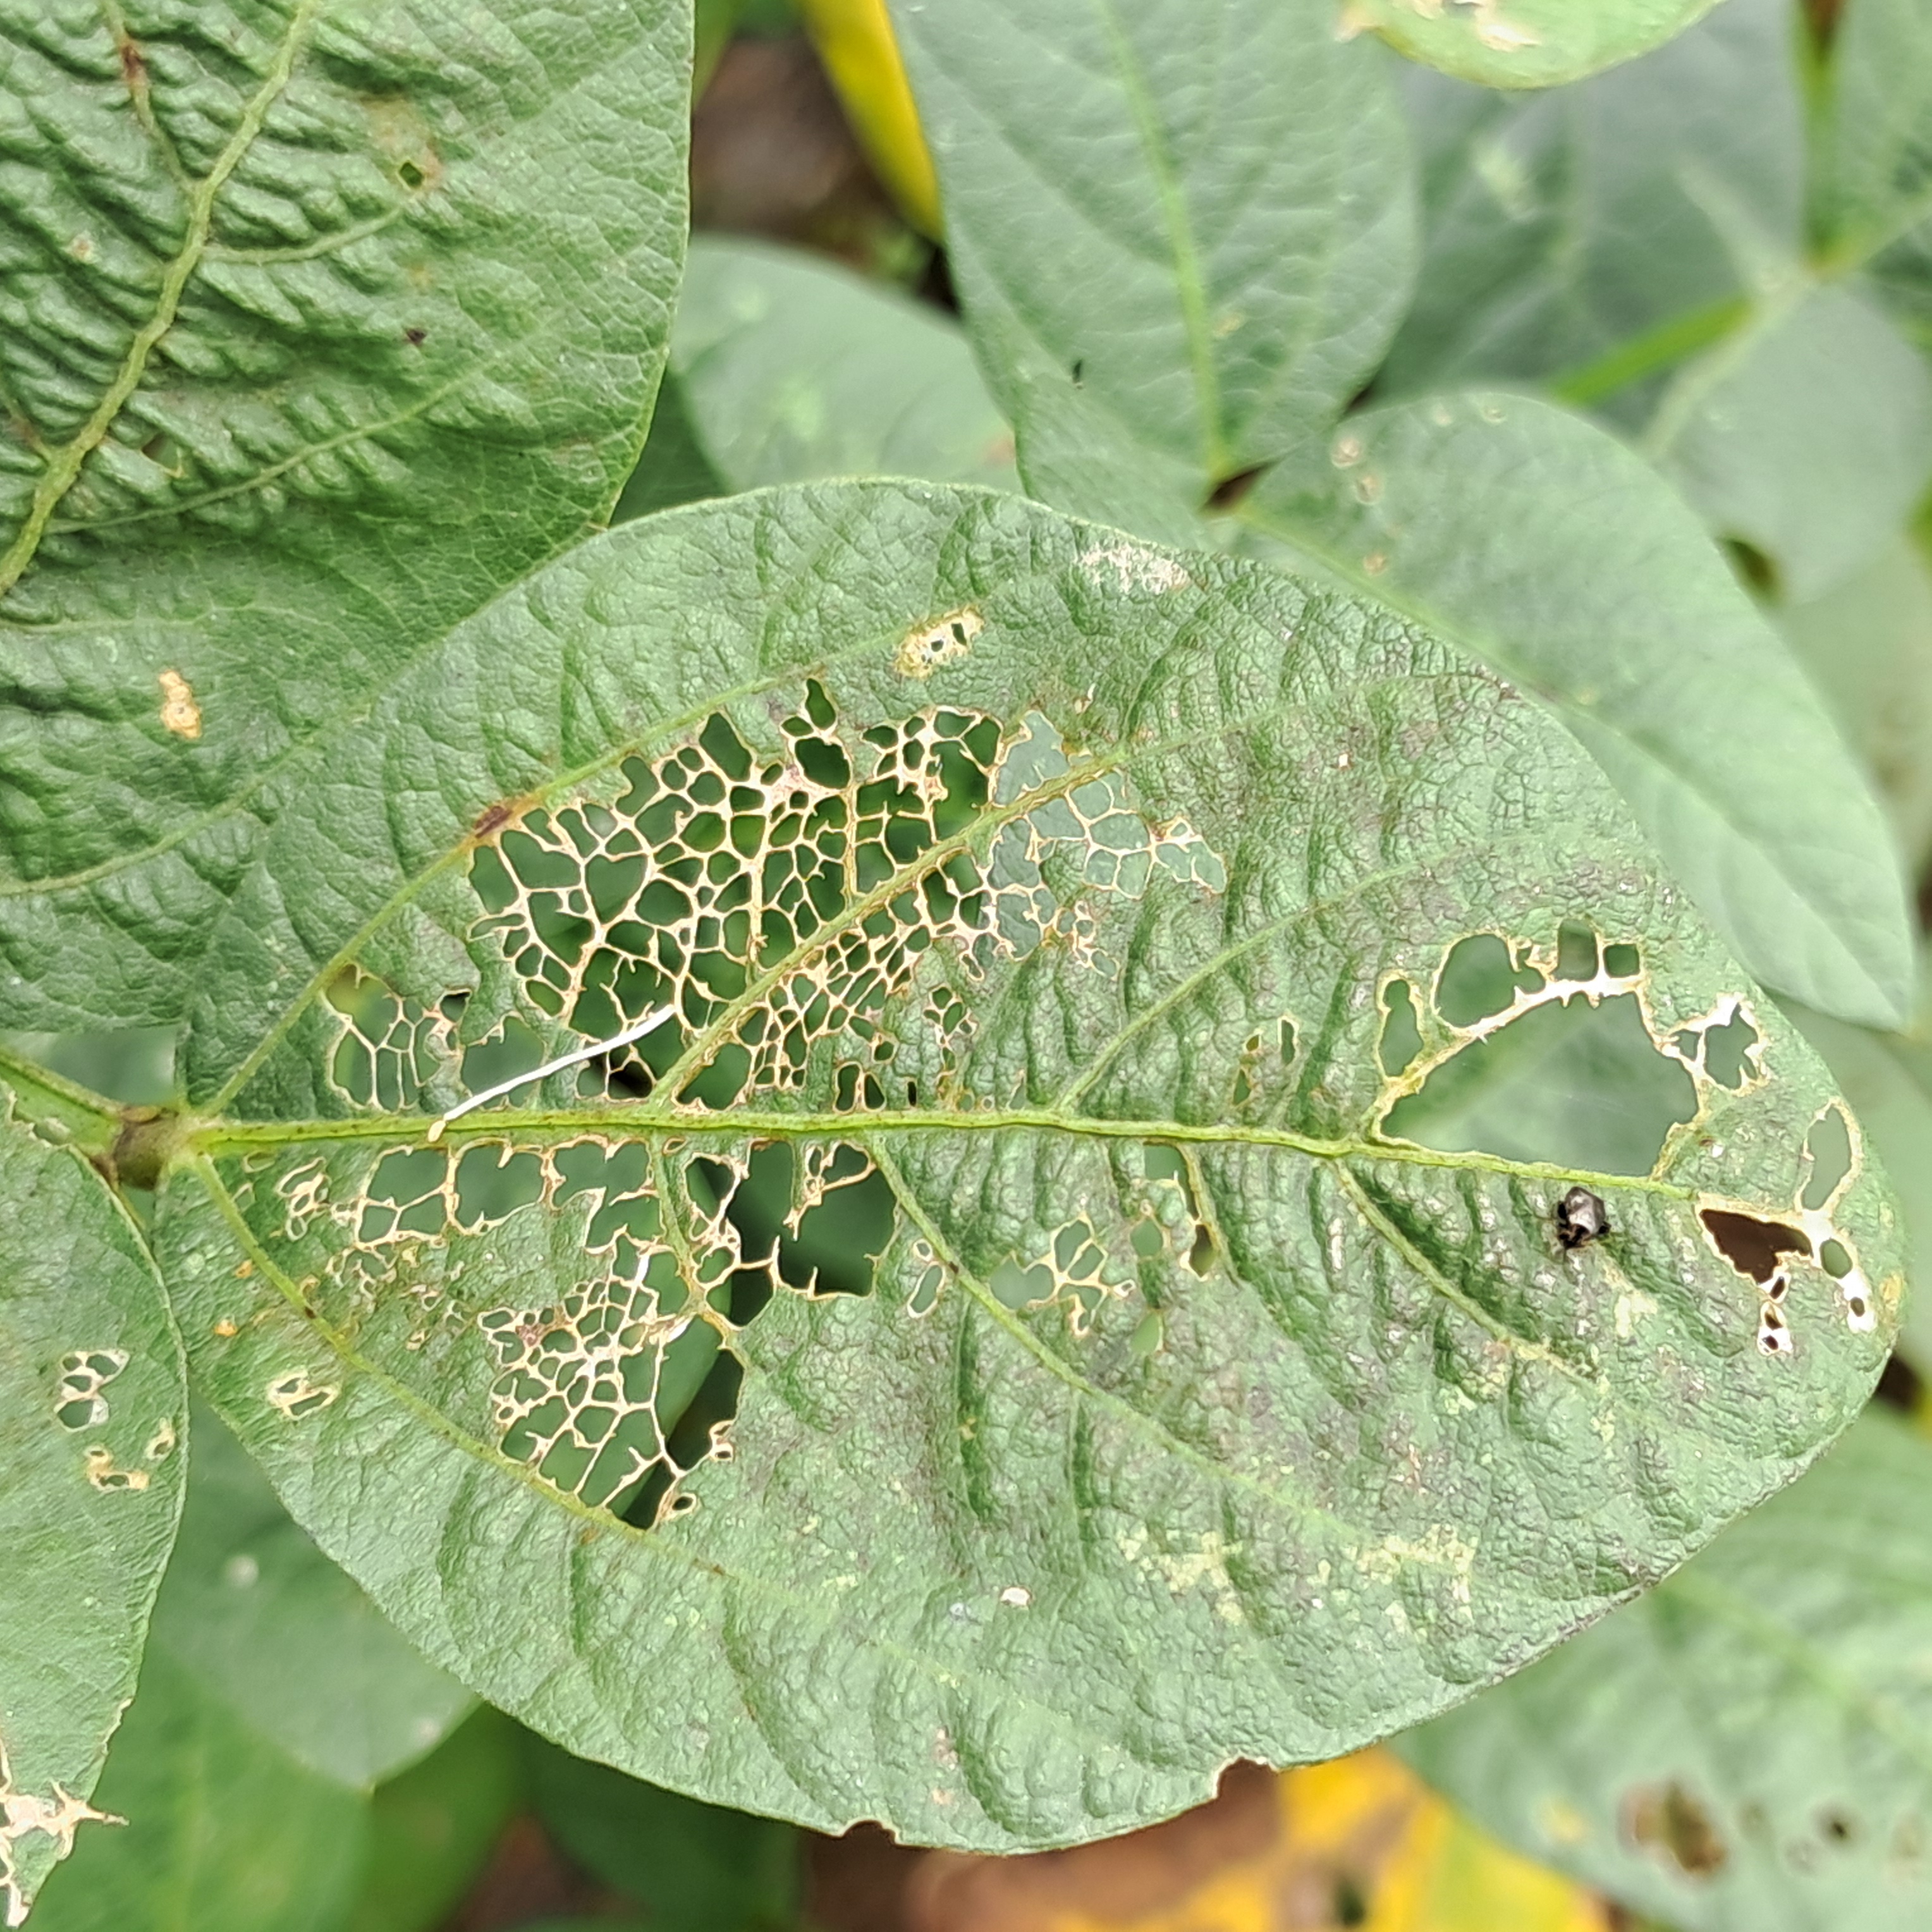
Label: Caterpillar_Semilooper_Pest